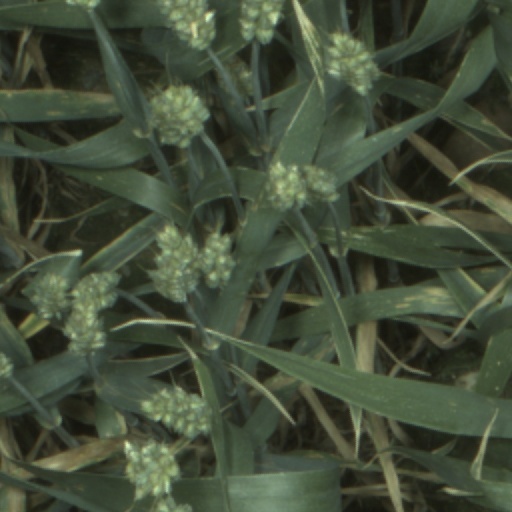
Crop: wheat